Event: Nepal Earthquake
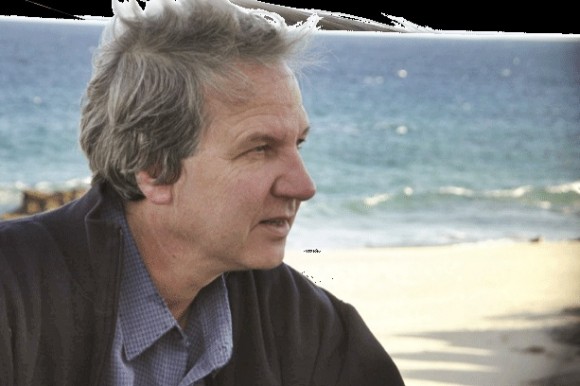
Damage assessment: no_damage